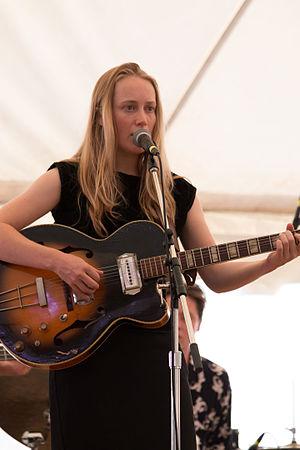
Tamara Hope, née Tamara Lindeman le 2 novembre 1984, est une musicienne et actrice canadienne. Elle est principalement connue pour avoir incarné le rôle principal de la série télévisée Guenièvre Jones.